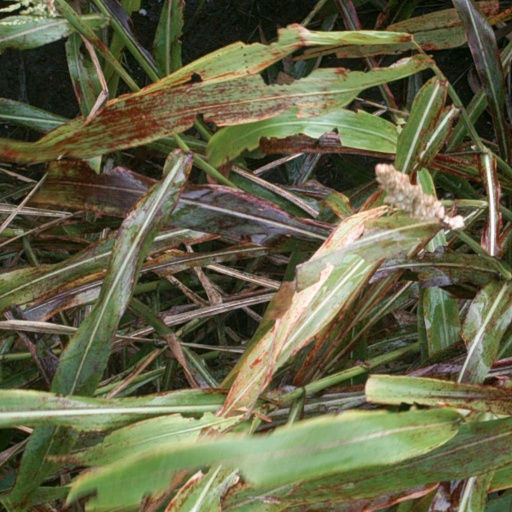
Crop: sorghum